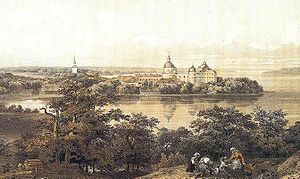
Gripsholm Slot / Historie / Vasaslottet Gripsholm
Gripsholms Slot på et litografi af Carl Johan Billmark fra 1850
Gripsholm Slot er opført af kongeregenten Bo Jonsson i 1370'erne. Det blev overtaget Gustav Vasa 1526 og fik derefter sit nuværende udseende. Det ligger ved Mälaren i byen Mariefred i Strängnäs kommune i Sverige. Gripsholm slot huser i dag Svenska statens porträttsamling med over 4.000 svenskere, som har gjort sig bemærket gennem historien. De besøgende kan følge portrætkunstens udvikling fra 1500-tallet til i dag. Portrætsamlingen har siden 1860'erne været administreret af Nationalmuseet i Stockholm.